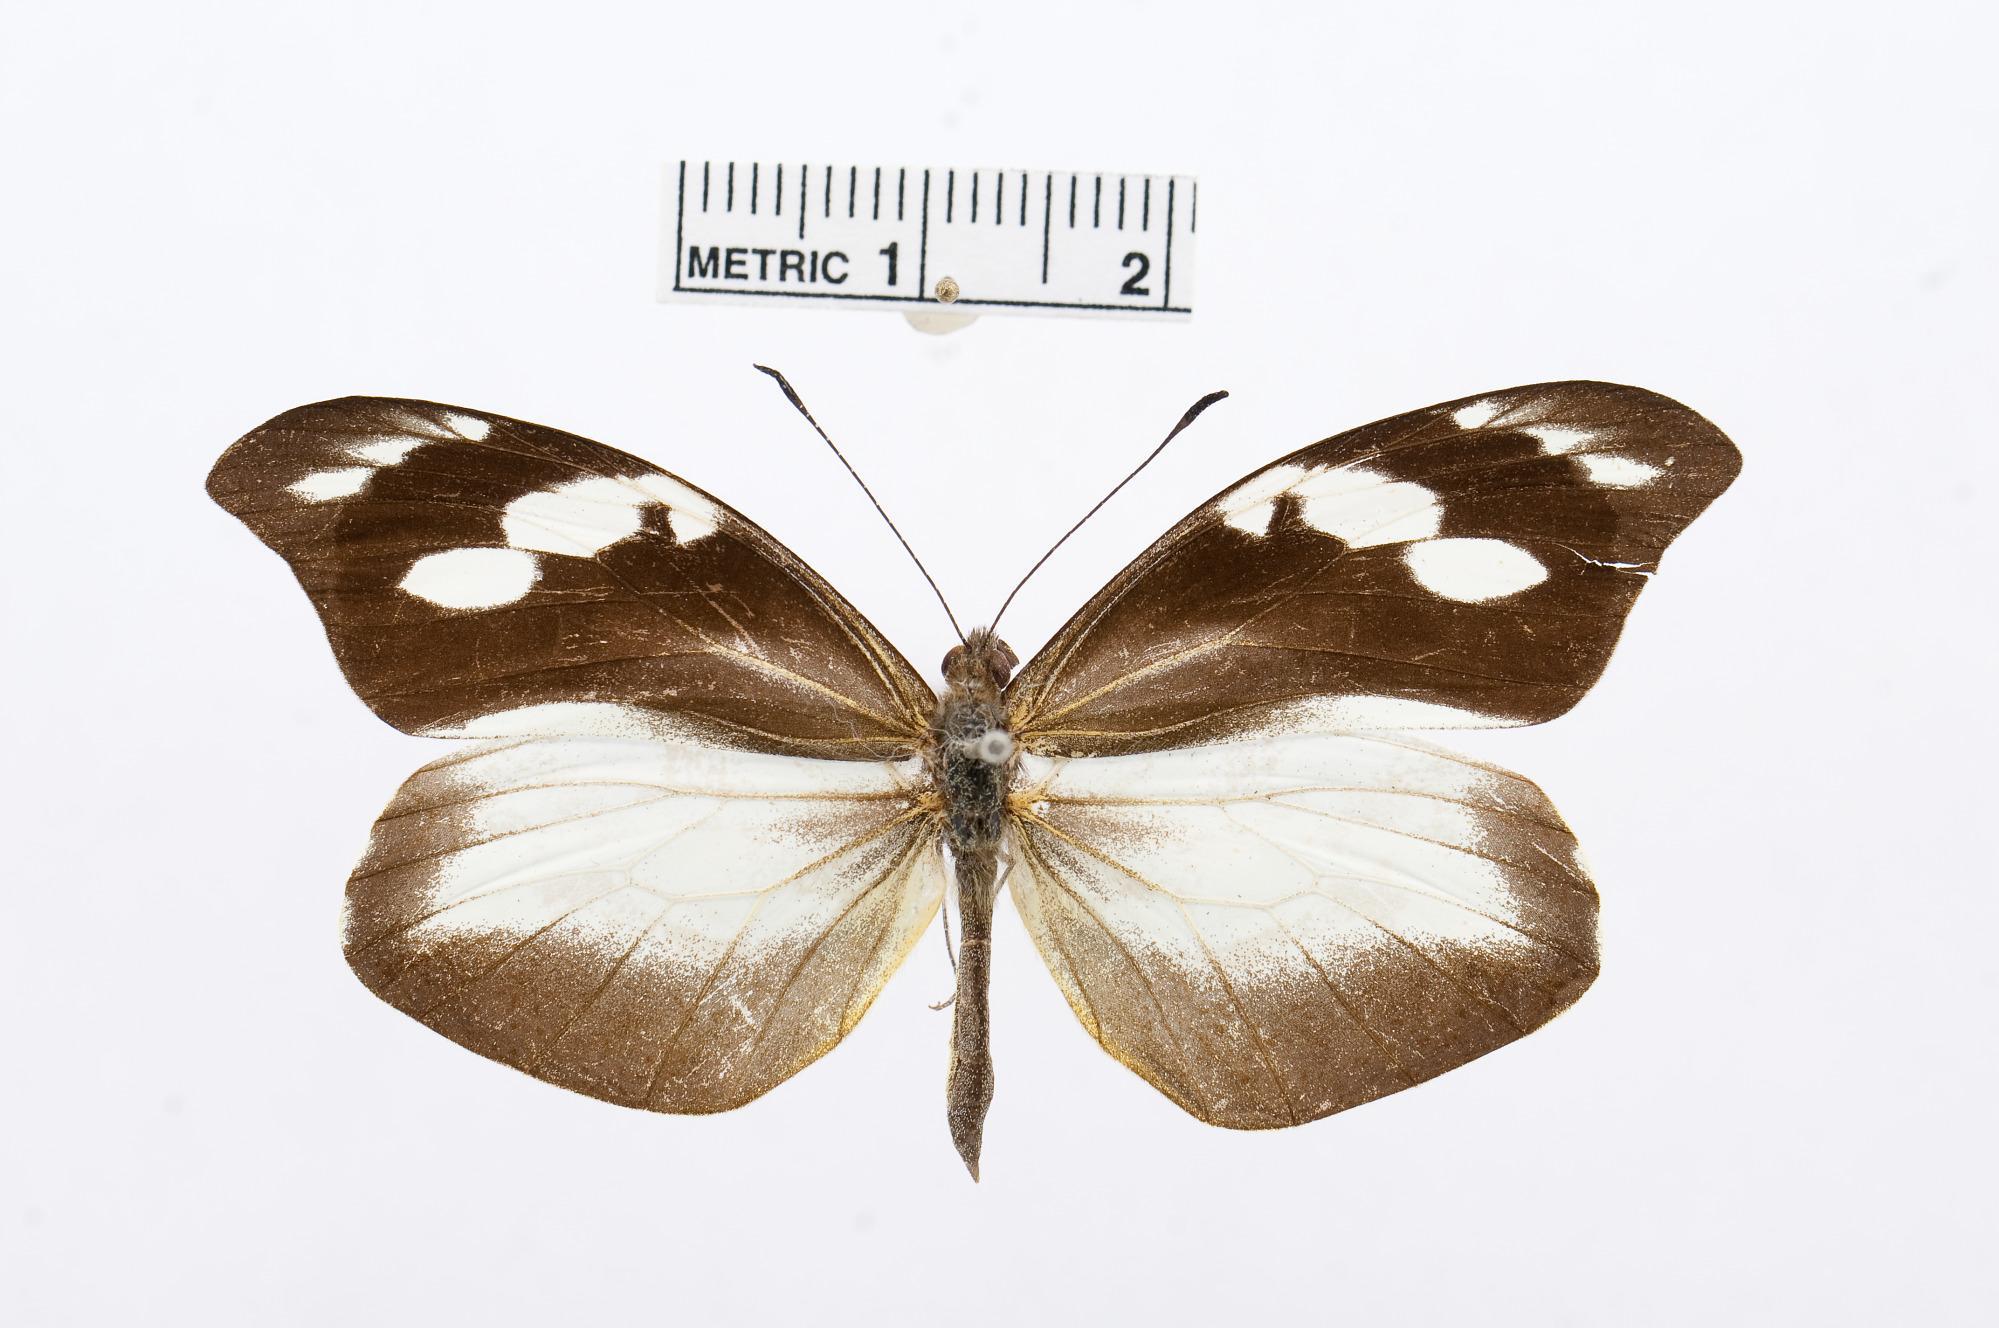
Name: Lieinix cinarascens
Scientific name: Lieinix cinarascens
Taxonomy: Animalia, Arthropoda, Hexapoda, Insecta, Lepidoptera, Pieridae, Dismorphiinae